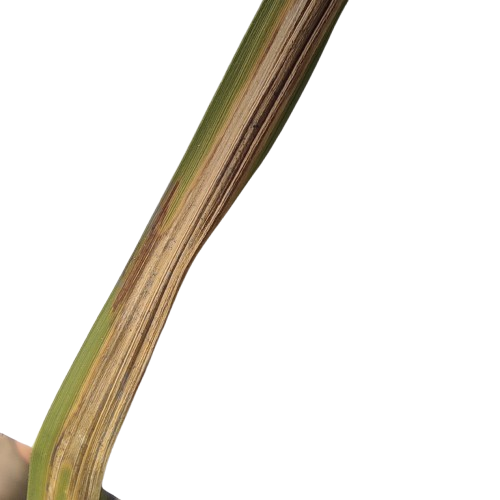
Label: Leaf Scald